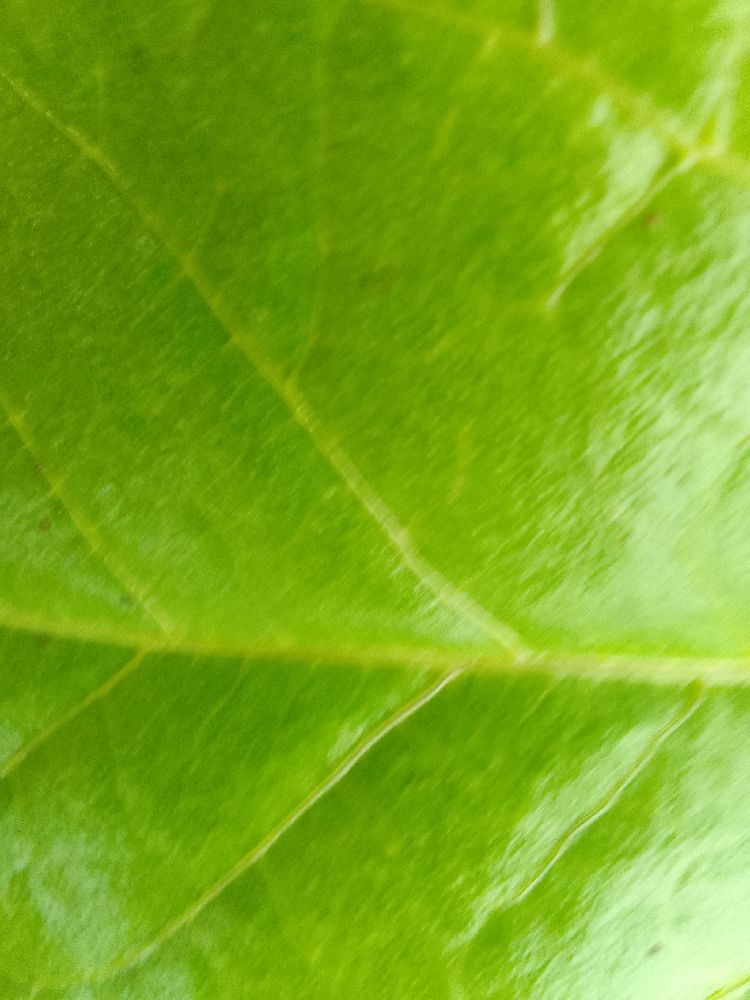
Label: healthy